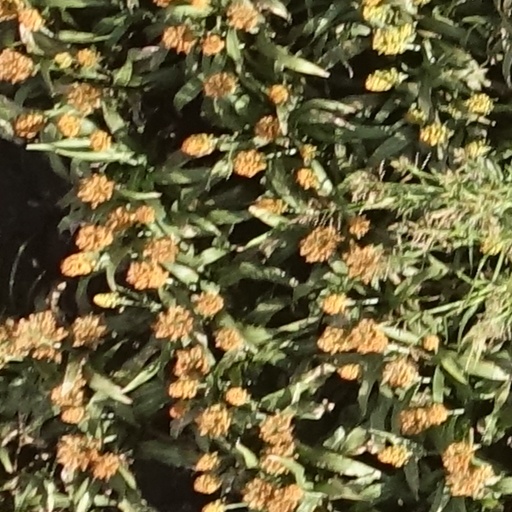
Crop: sorghum